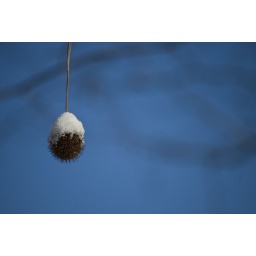
Wintery Plane tree fruit against a dark blue coloured background